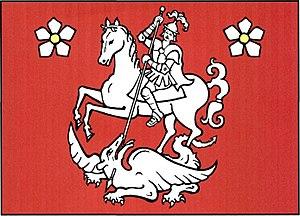
Litobratřice est une commune du district de Znojmo, dans la région de Moravie-du-Sud, en République tchèque. Sa population s'élevait à 468 habitants en 2019.